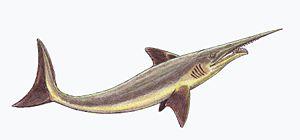
Les Helicoprionidae sont une famille éteinte d'Holocéphales appartenant à l'ordre des Eugeneodontida ayant vécu du Carbonifère au Trias.
Sarcoprion edax est une espèce éteinte d'holocéphales de la famille des Helicoprionidae mesurant 6 mètres de long et ayant vécu au Permien, il y a -259 à -254 millions d'années. C'est la seule espèce du genre Sarcoprion, elle a été découverte au Groenland.